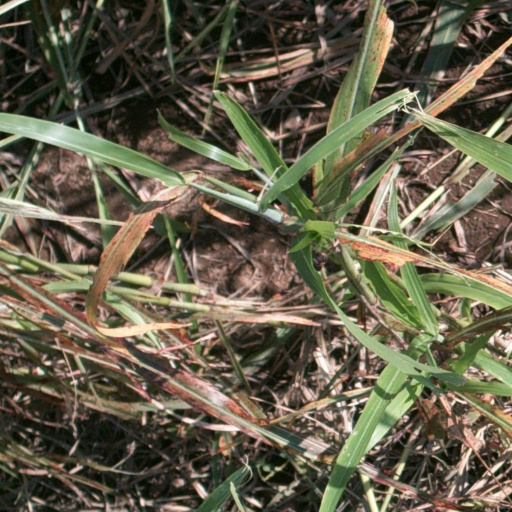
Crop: sorghum